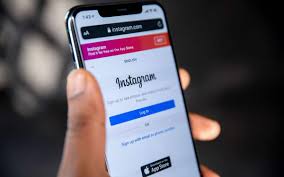
nataal bii nag, gis naa ne ab téléphone la. gis naa it ni, télephone bi, mu ngi nekk ci benn loxo waay. gis naa it ne, mu ngi playstore, playstore la nekk. gis naa it ni, gis naa ci lu bulo, ak mbind mu ñuul ak mbind mu xonq, gis naa ko ci. gis naa ci lu weex it tàll.